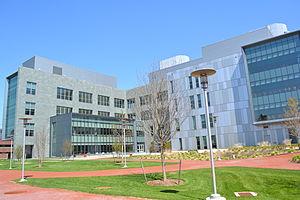
L’université du Delaware est une université américaine, la plus importante de l'État du Delaware. Le campus se trouve à Newark, mais l'université dispose d'établissements secondaires à Dover, Wilmington, Lewes et Georgetown. Elle accueille 16 000 étudiants du premier cycle universitaire et 3 500 pour les second et troisième cycles.